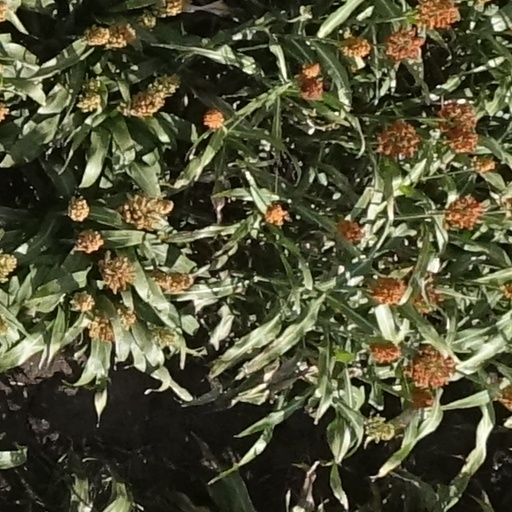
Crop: sorghum